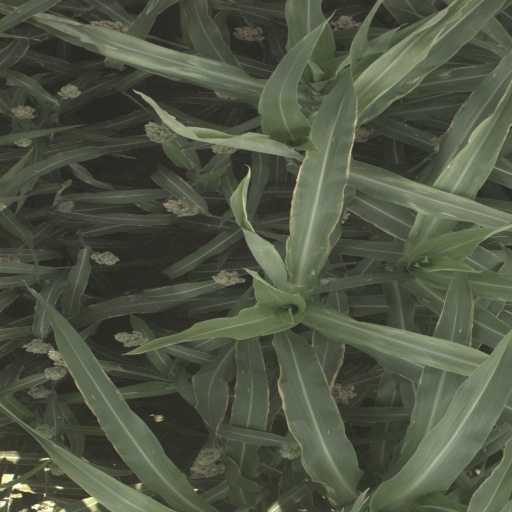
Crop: sorghum